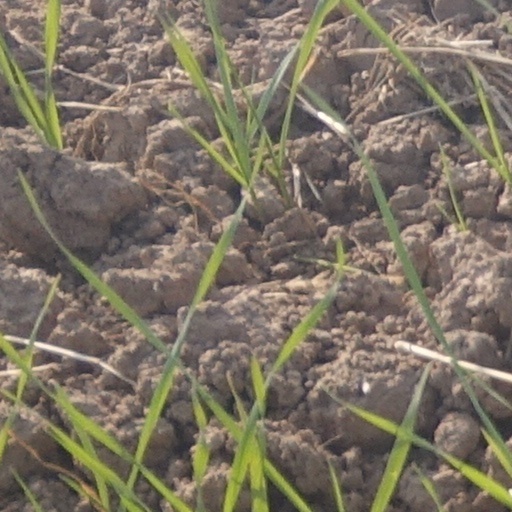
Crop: wheat